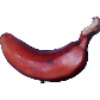
Label: red_banana